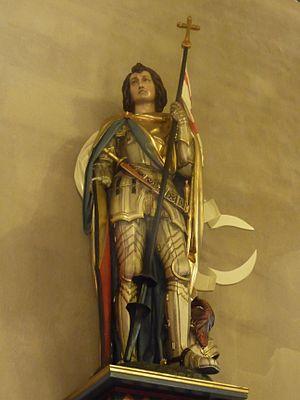
Bernard II de Bade parfois nommé Bernard III de Bade est le deuxième fils du margrave Jacques Iᵉʳ de Bade et de son épouse Catherine de Lorraine. Il est né à la fin de la deuxième décennie du XVᵉ siècle au château de Hohenbaden à Baden-Baden. Sa date de naissance exacte n’est pas connue. Sa piété et son souci des pauvres sont exemplaires. Il est reconnu bienheureux par l'Église catholique. Le procès en vue de son éventuelle canonisation est ouvert par l'archevêque de Fribourg-en-Brisgau.
Cette liste concerne des saints reconnus comme tels par l'Église catholique qui ont vécu au XVᵉ siècle.